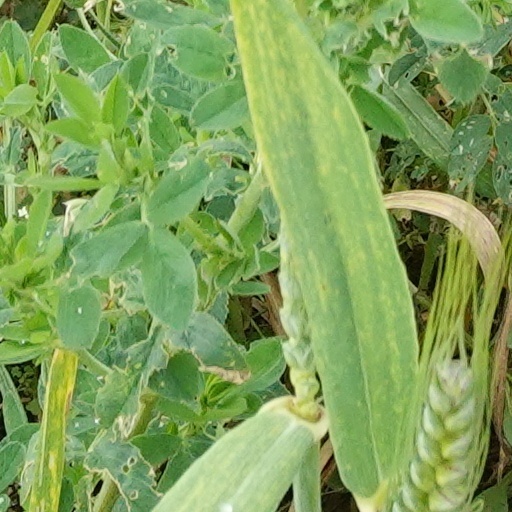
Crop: wheat